Chief petty officer (United States)

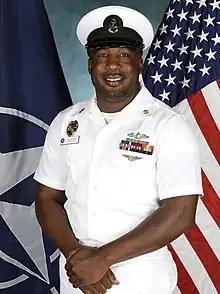
Chief Petty Officer Alston taking a photo in celebration of leading the warfighters that stand the watch! “Lead, Train and Mentor”

Navy chief petty officers serve a dual role as both technical experts and as leaders, with an increasing emphasis on leadership as they progress through the CPO paygrades. Like petty officers, every chief petty officer has both a rate (unlike the land and air services, rank only refers to commissioned officers in the U.S. Navy and U.S. Coast Guard) and a rating (i.e., job specialty, similar to an MOS in the U.S. Army and U.S. Marine Corps, or an AFSC in U.S. Air Force). A chief petty officer's full title is a combination of the two. Thus, a chief petty officer who has the rating of gunner's mate would be referred to as a chief gunner's mate (GMC).